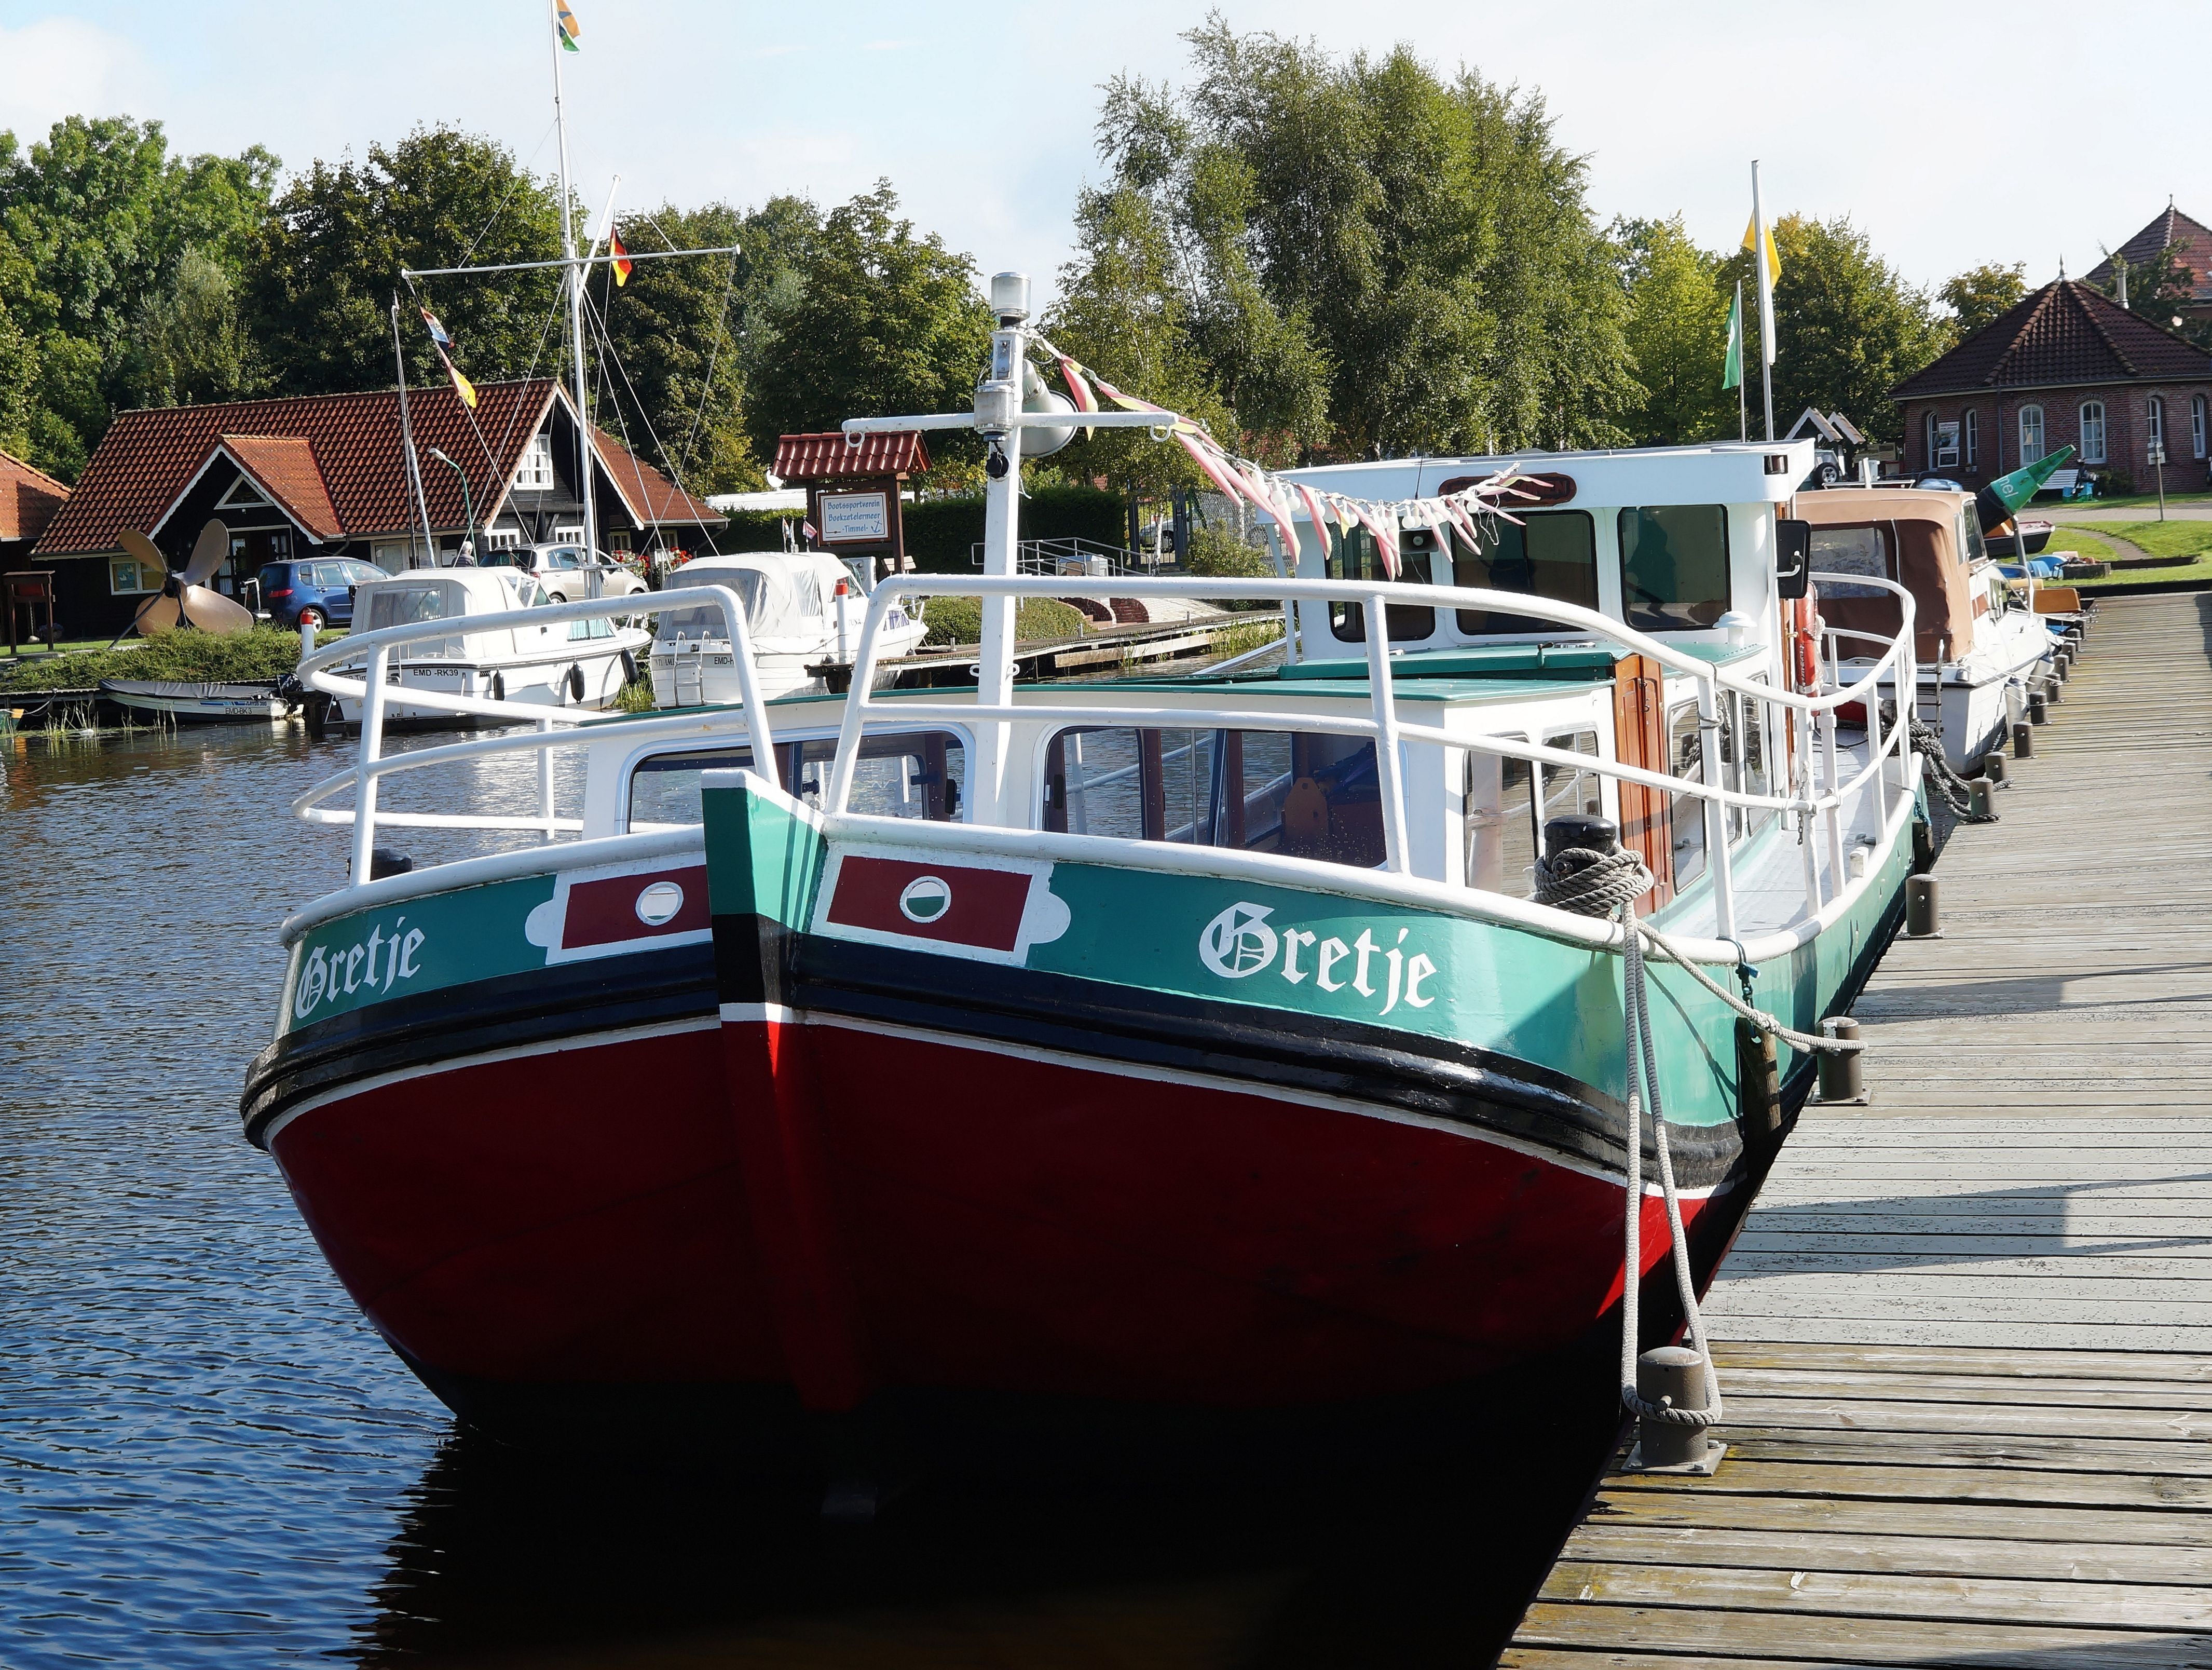
dock, boat, ship, boot, vehicle, harbor, sailboat, waterway, motorboat, boating, watercraft, fishing vessel, wooden ship, timmeler port